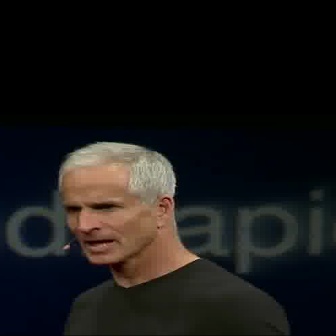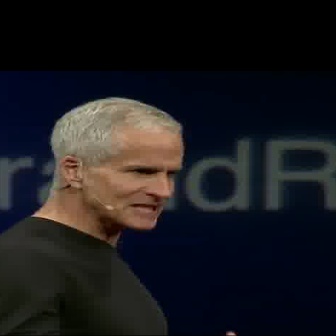
  Please identify the target specified by the bounding box [53,140,177,264] in the first image and locate it in the second image. Return the coordinates in [x_min,y_min,x_max,y_max] format.
Answer: [48,95,183,230]